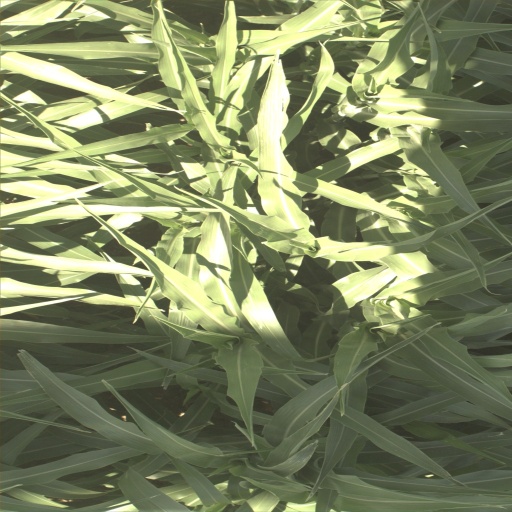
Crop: sorghum